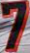
Number: 7